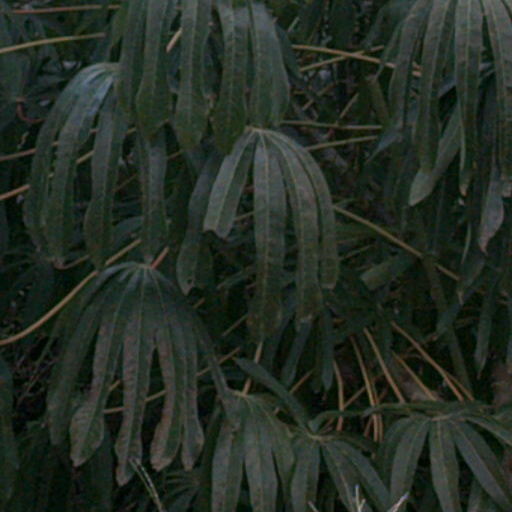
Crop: cassava